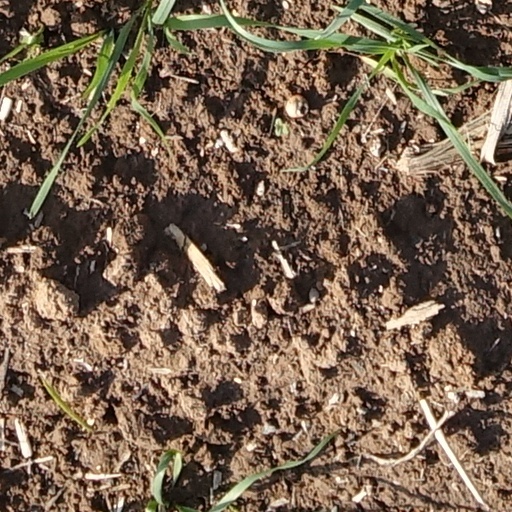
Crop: wheat